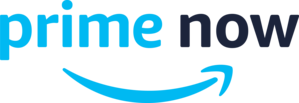
Amazon [ˈæməˌzɑːn] est une entreprise de commerce électronique américaine basée à Seattle. Elle est un des géants du Web, regroupés sous l'acronyme GAFAM, aux côtés de Google, Apple, Facebook et Microsoft.